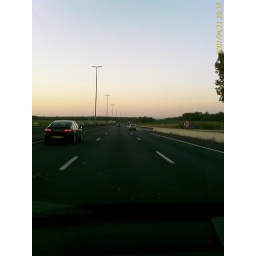
road trip around paris highway - Taken at 8:37 PM on April 21, 2007 - cameraphone upload by ShoZu